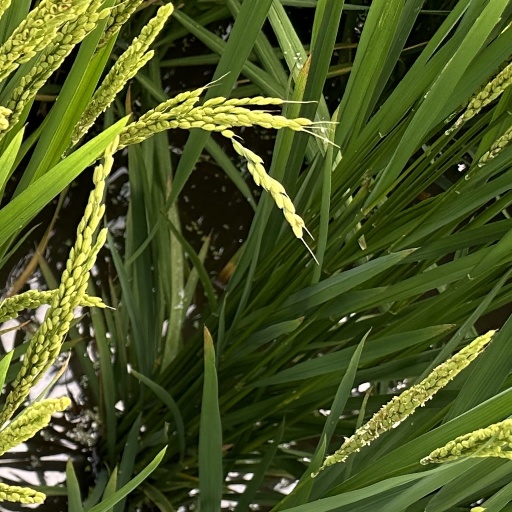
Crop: rice